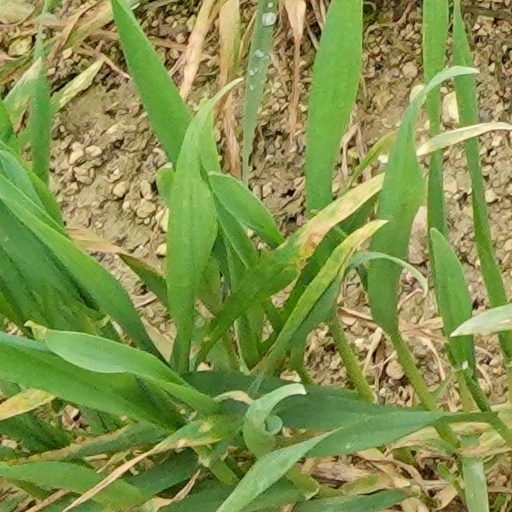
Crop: wheat